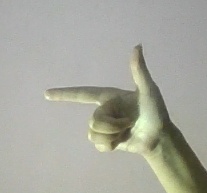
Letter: yaa